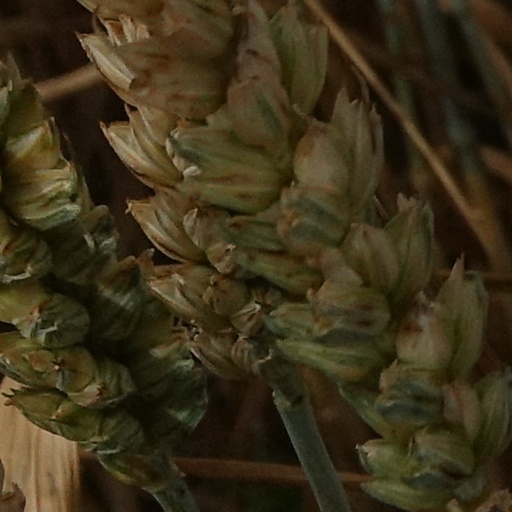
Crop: wheat